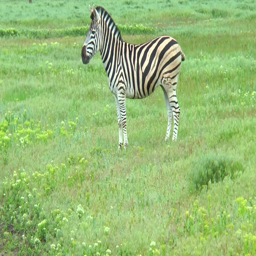
zebra standing in front of the camera sideways .